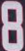
Number: 8